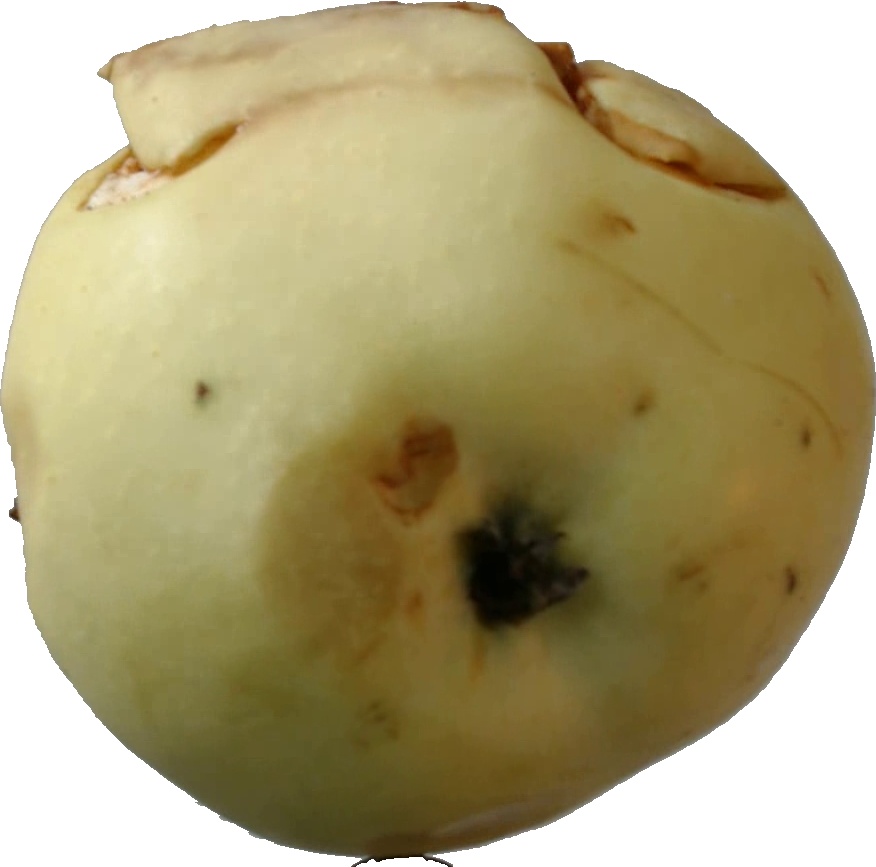
Label: apple_hit_1